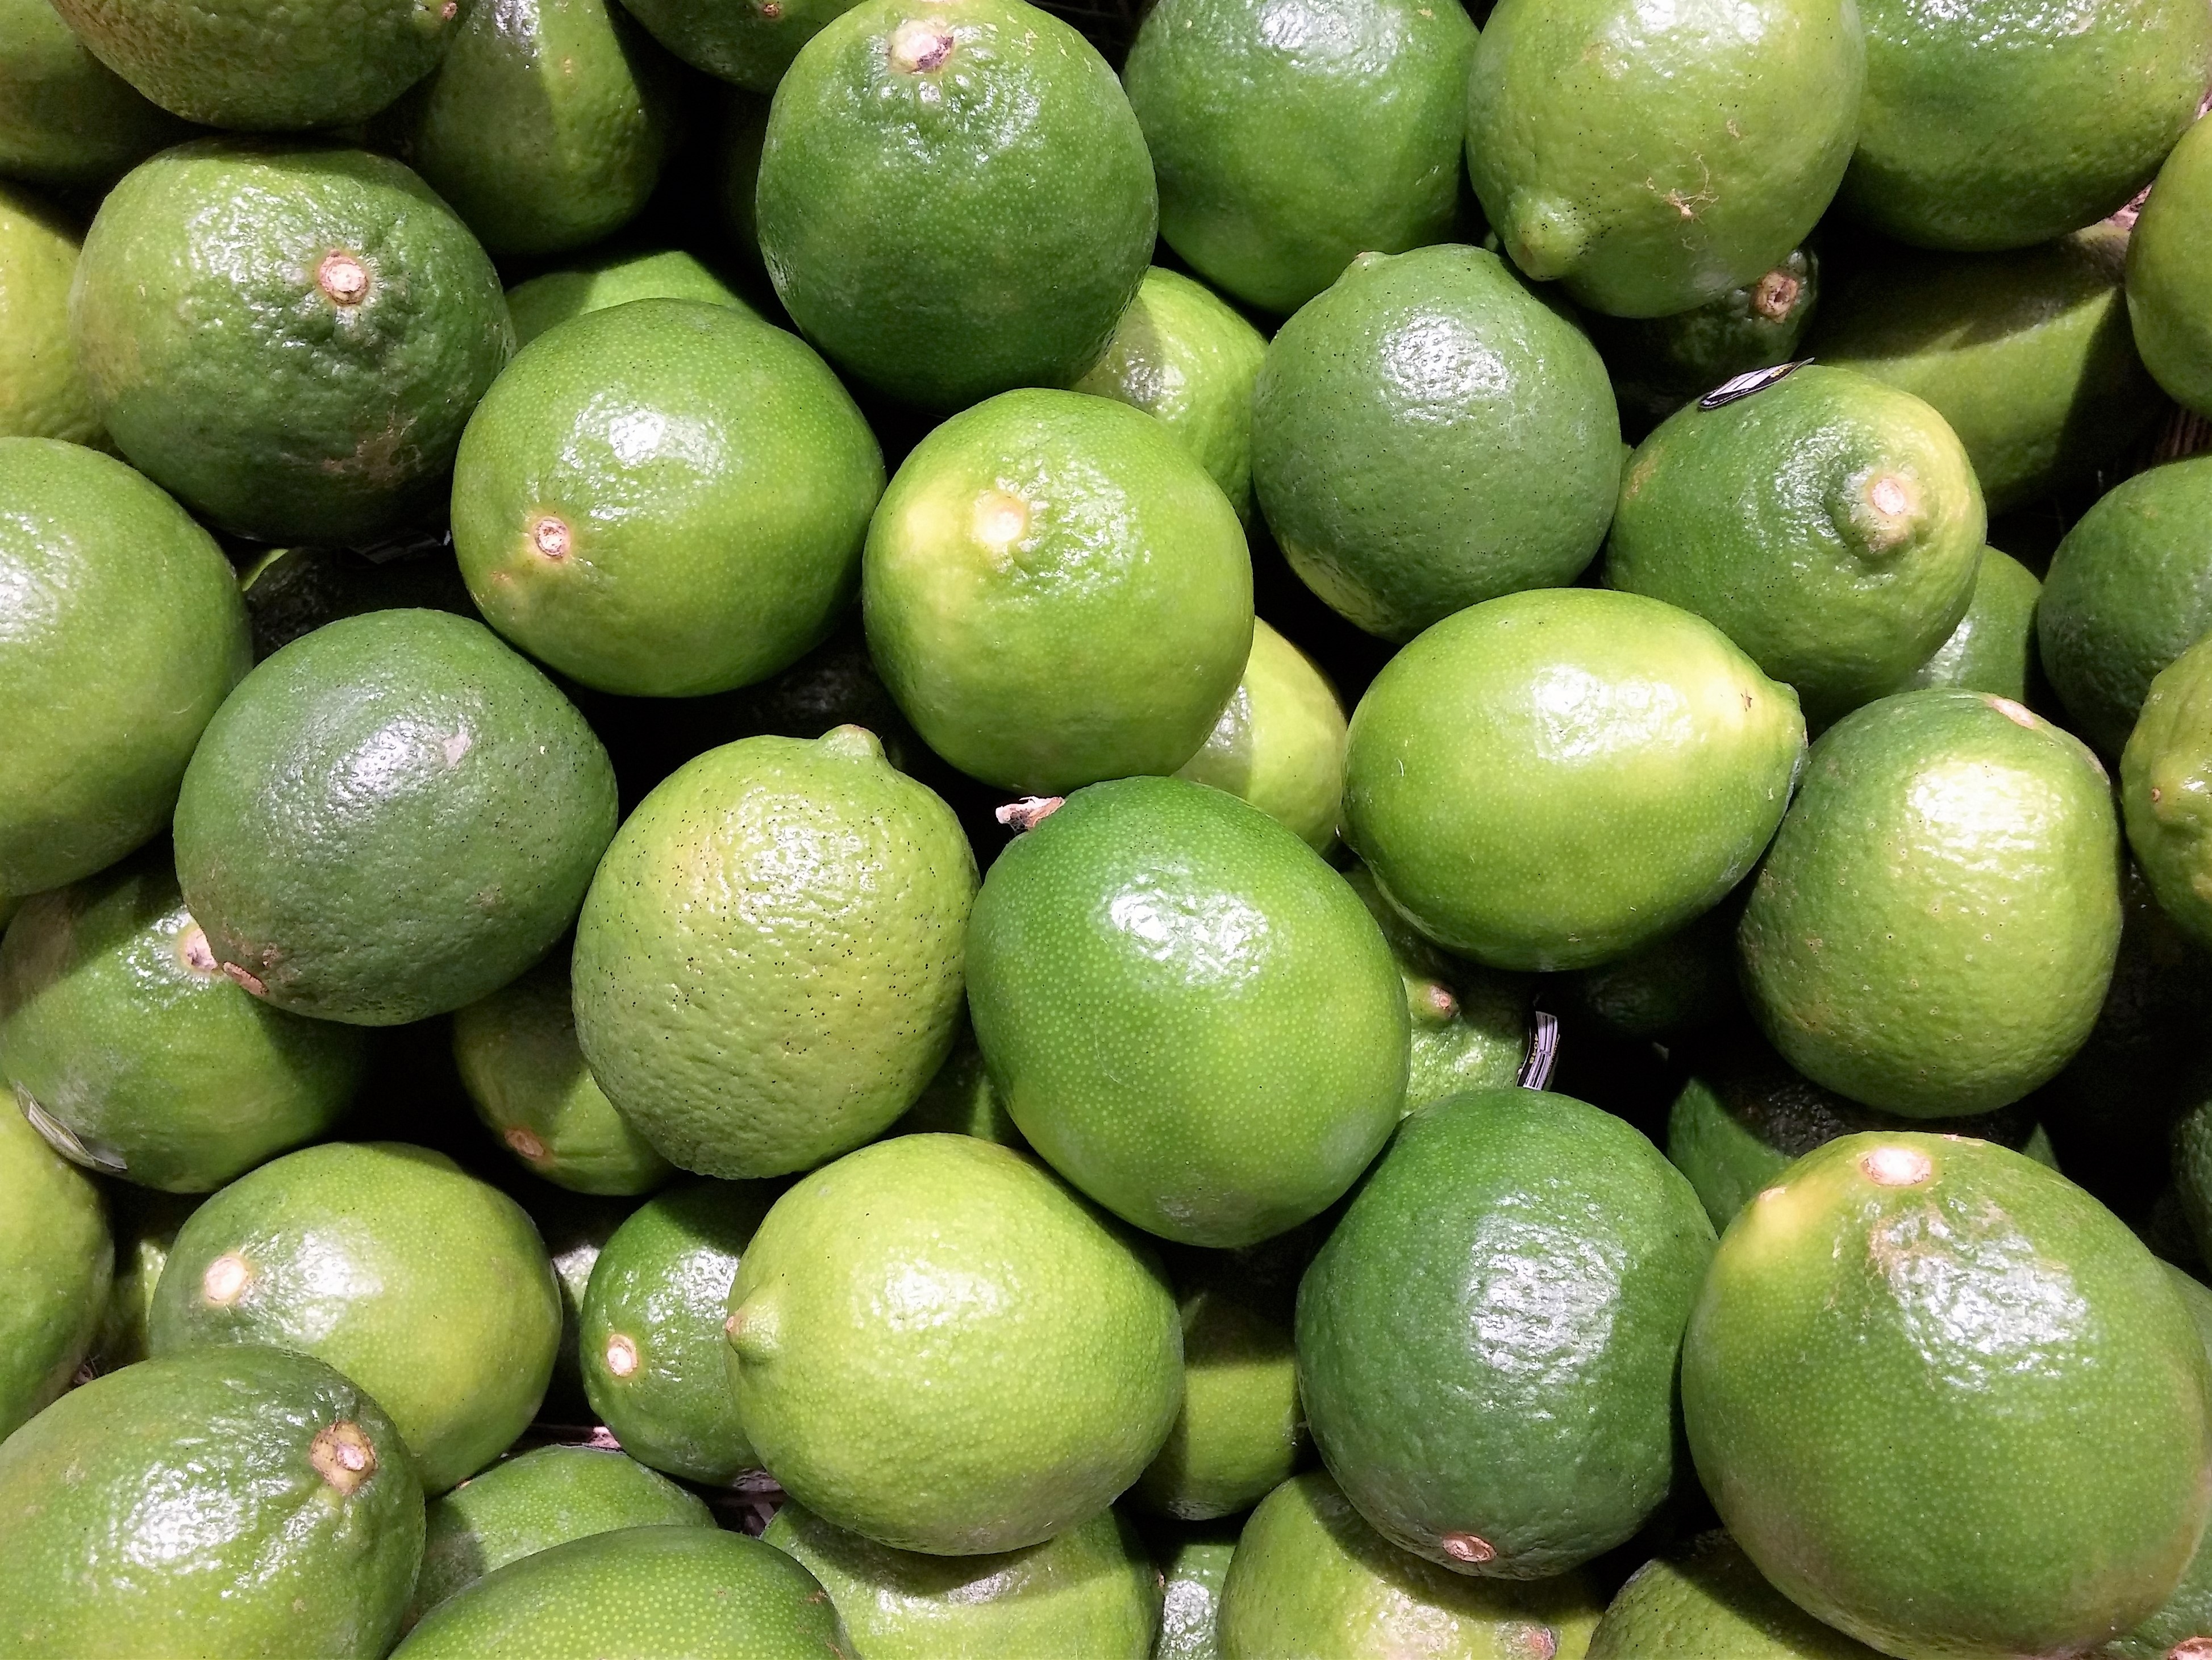
nature, plant, fruit, sweet, summer, ripe, feed, food, salad, green, harvest, ingredient, produce, market, garden, christmas, healthy, close, eat, delicious, still life, knife, lime, market stall, advent, fruits, vegan, vegetarian, supermarket, boxes, vitamins, frisch, enjoy, edible, oranges, nicholas, bless you, citrus, market fresh vegetables, hunger, bio, raw food, citrus fruits, farmers local market, fruit stand, flowering plant, citrus fruit, sommerfest, bitter orange, land plant, sweet lemon, key lime, tangelo, persian lime